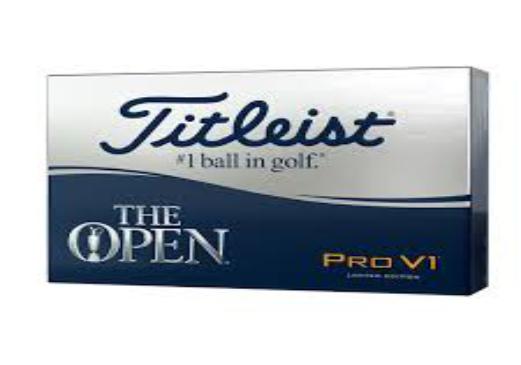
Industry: Sports